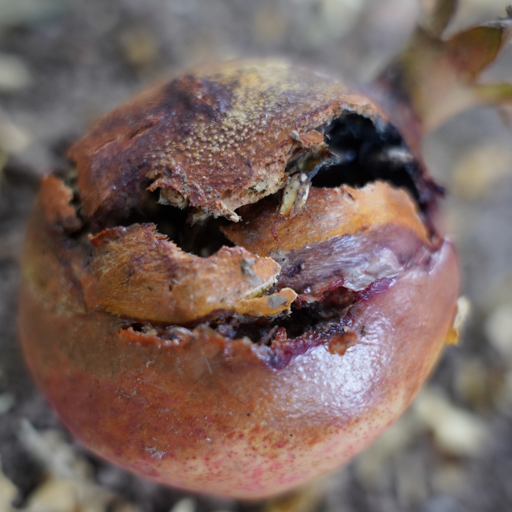
Label: Ectomyelois ceratoniae